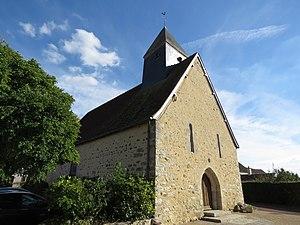
Eglise
Lignières-la-Carelle est une ancienne commune française, située dans le département de la Sarthe en région Pays de la Loire, peuplée de 376 habitants.
<